Joe Shoong

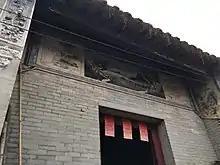
Joe Shoong's childhood home in Long Tau Wan, China

Shoong was born to Joe Gon Lim and Chew Wong Shee in the village of Long Tau Wan in Zhongshan, Guangdong, China. In that village, the Long Du dialect was spoken so that is most likely the dialect spoken by Shoong. Long Du speakers can generally understand Cantonese.